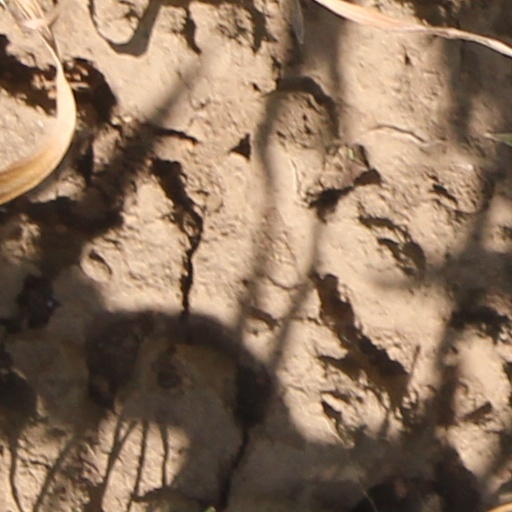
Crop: wheat